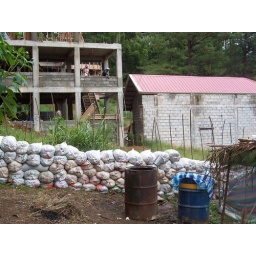
made of excavated soil in rice sacks, sunflower at the back. The house at the back of red roofed house is 3-storeys high.